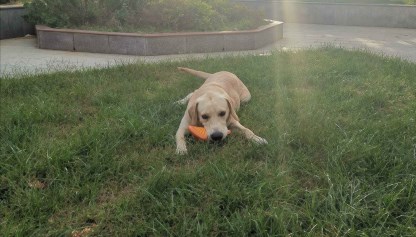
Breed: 3580-n000122-Labrador_retriever